Madras Army

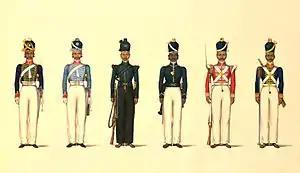
Left to right, the Madras Horse Artillery, the Madras Light Cavalry, the Madras Rifle Corps, the Madras Pioneers, the Madras Native Infantry, and the Madras Foot Artillery,

The Madras Army of the Honourable East India Company came into being through the need to protect the Company's commercial interests. These were mostly untrained guards, with only some bearing arms. The French attack and capture of Madras in 1746 forced the British hand. In 1757, the East India Company decided to raise well-trained military units to conduct operations, conquer territory, and demand allegiance from local rulers.